Pensacola Beach, Florida

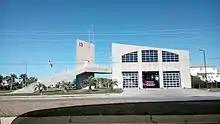
Fire Station #13

Escambia County Area Transit (ECAT) provides bus transportation seven days per week.